Fuenlabrada

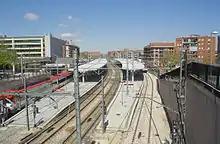
Fuenlabrada Central Railway (and Metro) Station.

The city is linked with the M-50, A-42, M-506, M-407 and M-409 highways. It is connected as well to the neighbouring towns of Humanes de Madrid and Moraleja de Enmedio through the M-413 and M-405 local roads, respectively.